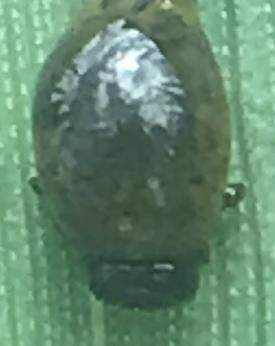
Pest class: cereal_leaf_beetle